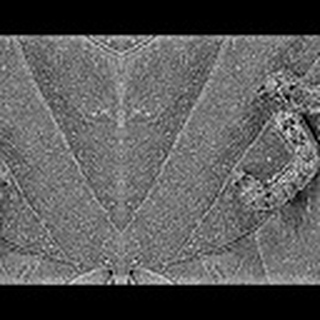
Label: cotton_army_worm